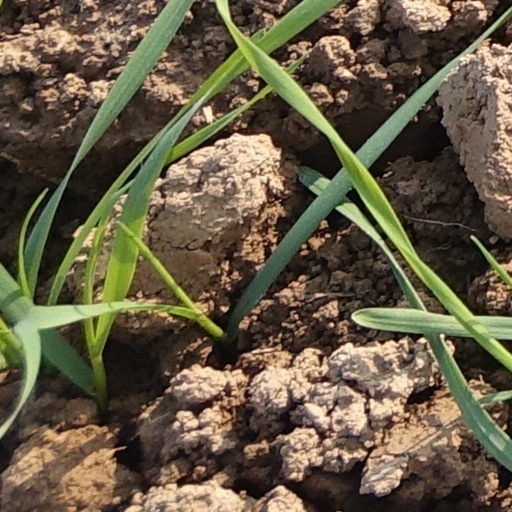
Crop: wheat